Jacob Pace

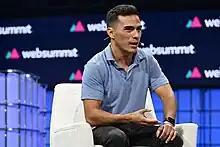

Jacob Pace (born September 6, 1998) is an Internet entrepreneur. He is the founder and CEO of Pace, a product studio that develops technology to support creators.